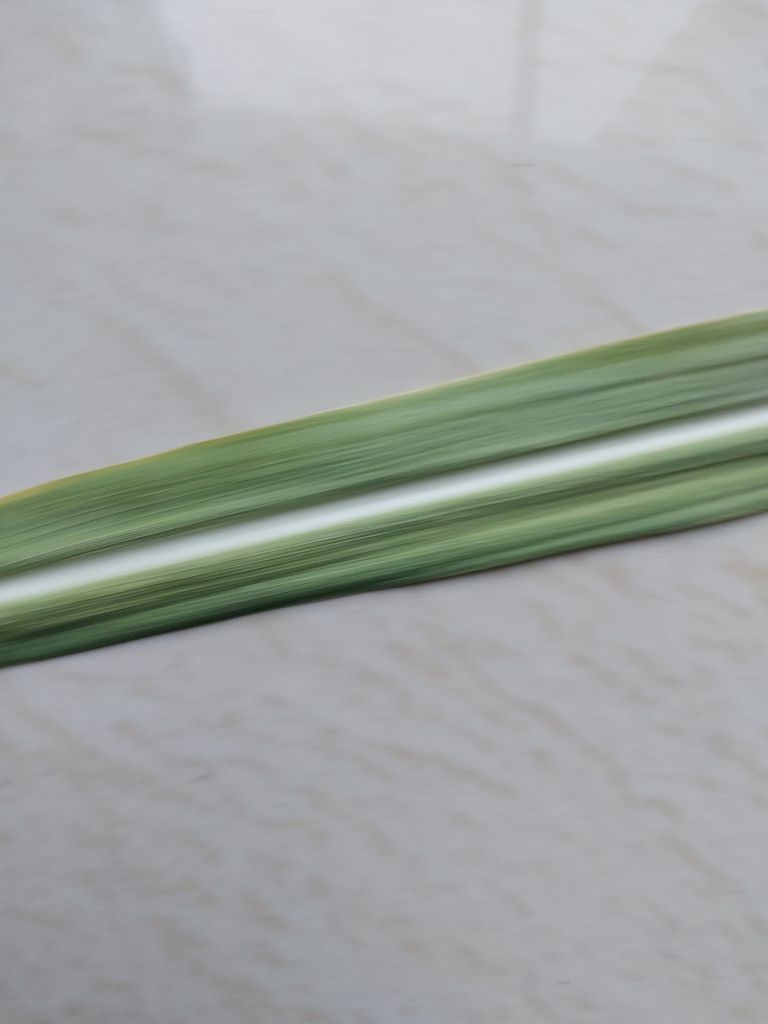
Label: Viral Disease